Ishii Kikujirō

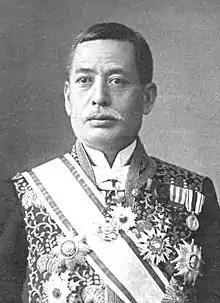
Ishii in 1918

Viscount , was a Japanese diplomat and cabinet minister in Meiji, Taishō and early Shōwa period Japan. He served as Minister for Foreign Affairs of the Empire of Japan between 1915 and 1916.